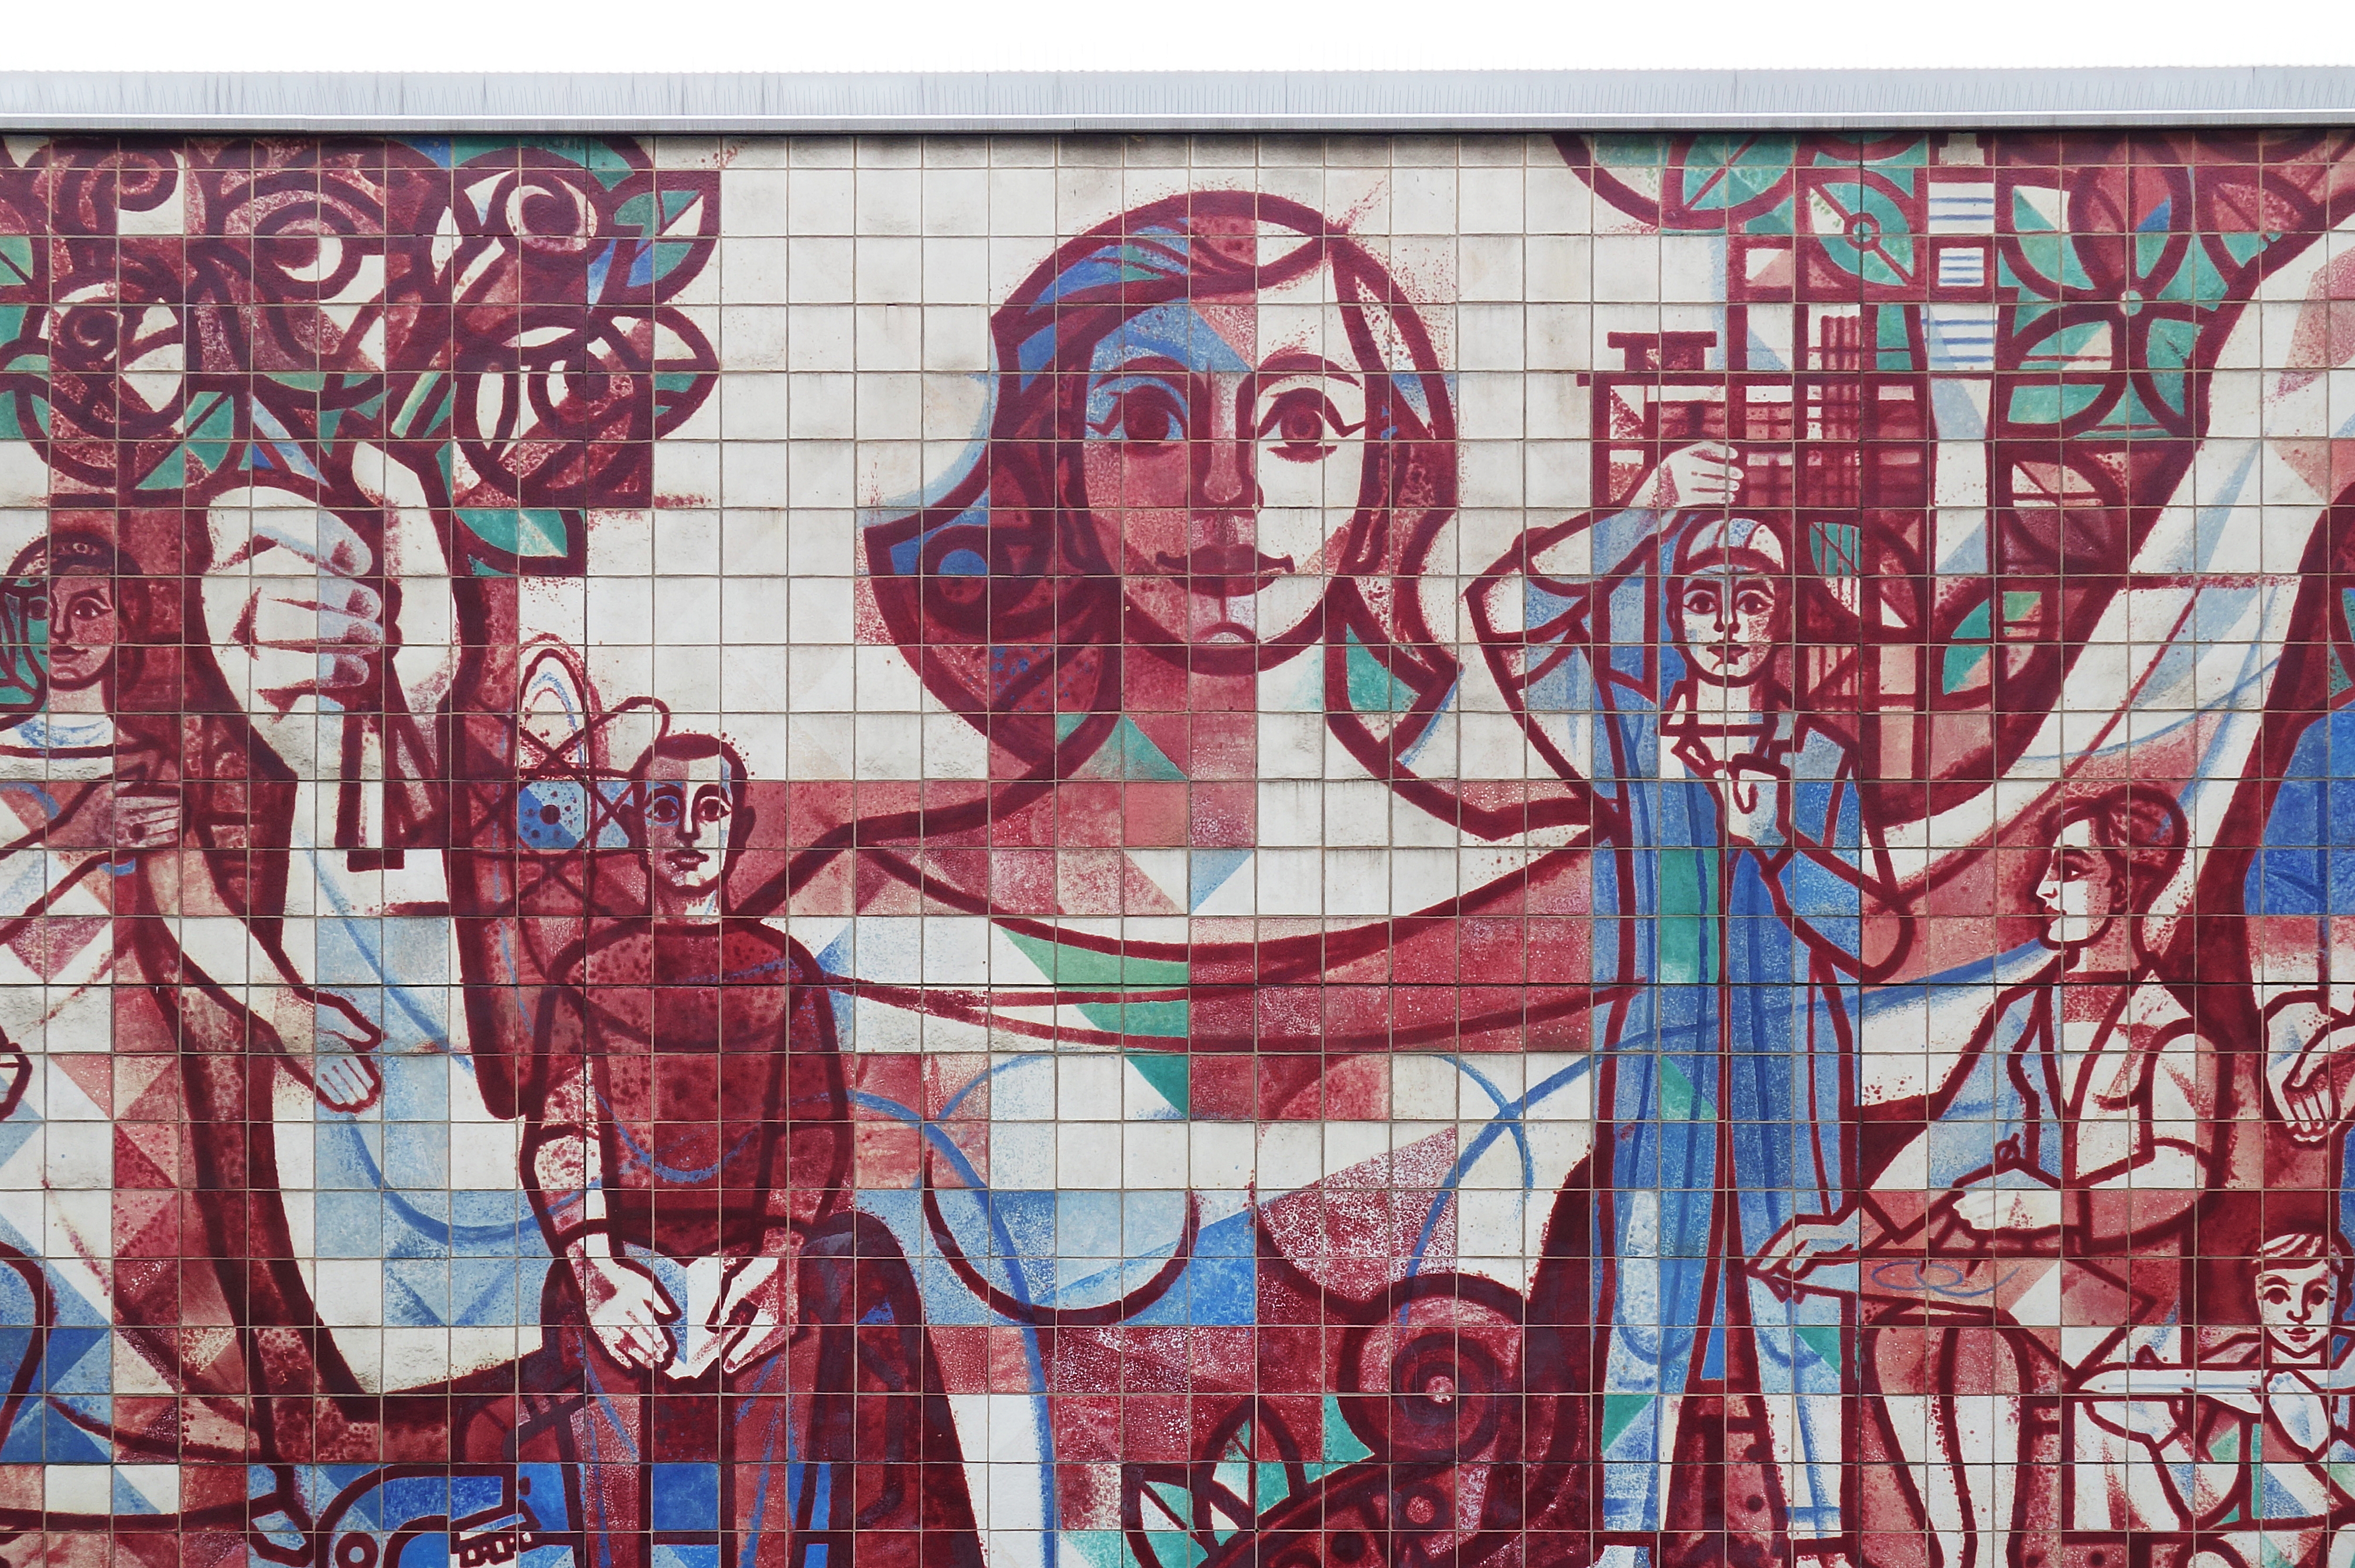
pattern, graffiti, art, drawing, illustration, mural, modern art